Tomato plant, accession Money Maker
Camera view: bottom (45 deg); turntable rotation: 270 degrees
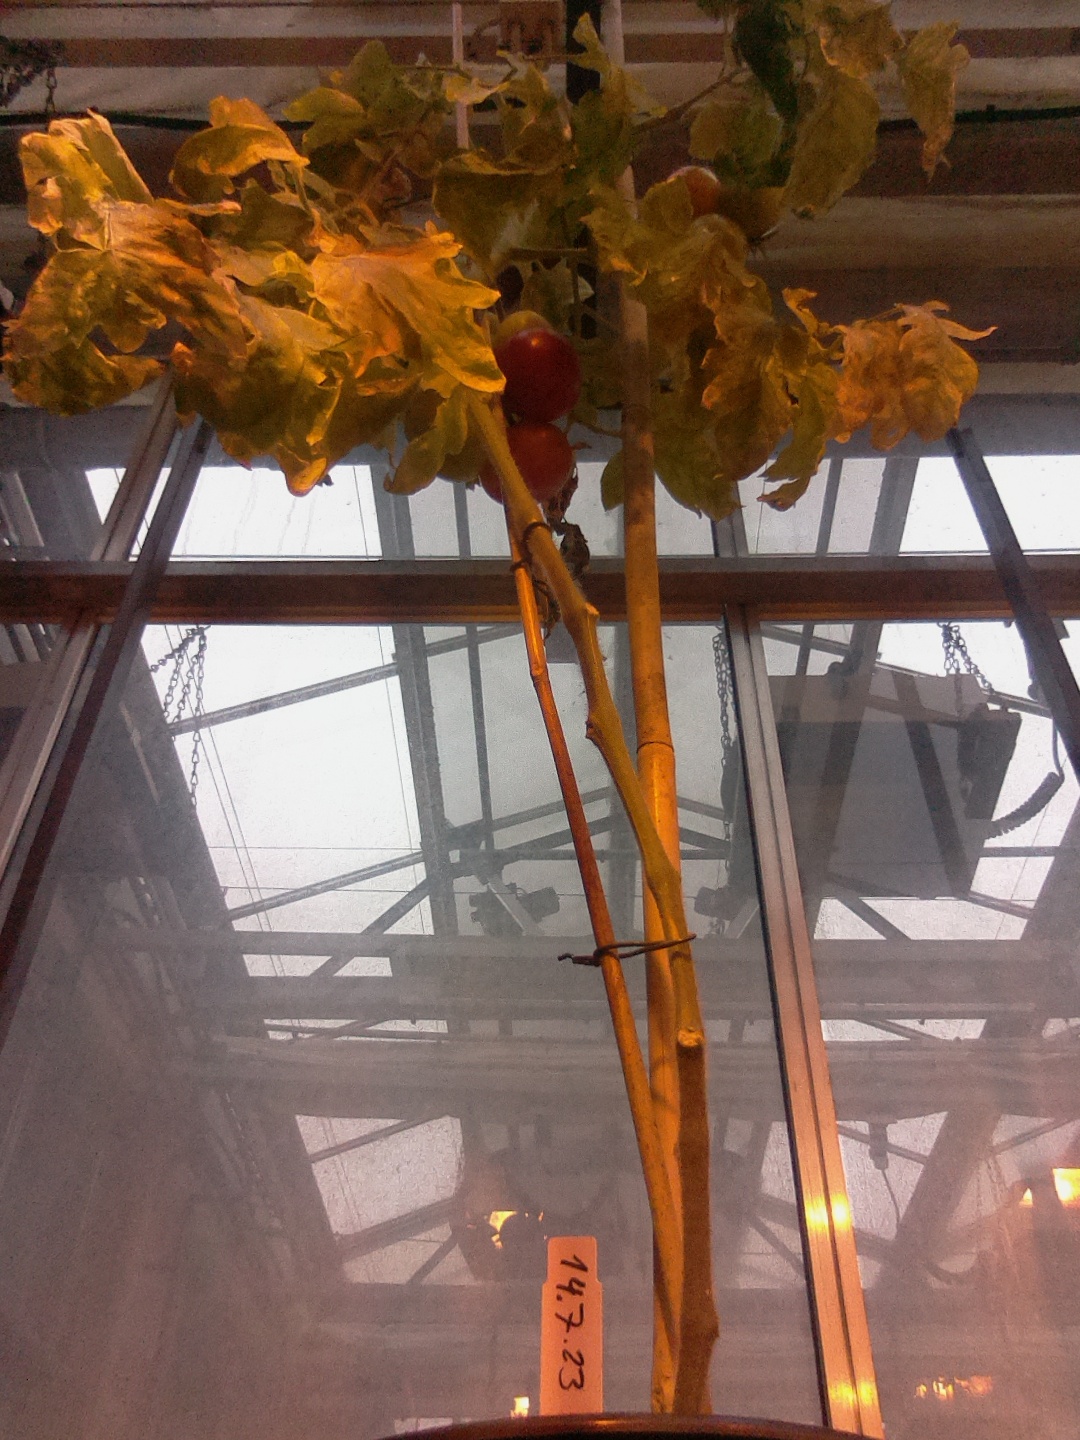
BBCH growth stage 84: 40%-50% of fruits show typical fully ripe color